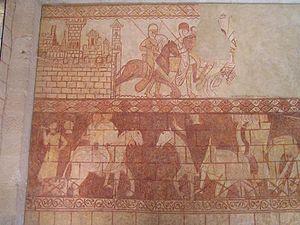
Le Roman de la Rose, appelé aussi Guillaume de Dole, en particulier par les commentateurs de langue anglaise pour éviter toute confusion avec l'ouvrage homonyme beaucoup plus connu, est un long poème de 5 656 vers en langue d'oïl, écrit dans le premier tiers du XIIIᵉ siècle. Le seul exemplaire connu de ce texte se trouve dans un manuscrit rédigé à la fin du XIIIᵉ siècle, conservé à la Bibliothèque apostolique vaticane et contenant trois autres romans connus par ailleurs, Le Chevalier de la Charrette et Le Chevalier au Lion de Chrétien de Troyes et Méraugis de Portlesguez de Raoul de Houdenc. Le manuscrit n'est pas signé, mais les médiévistes s'accordent pour l'attribuer à Jean Renart.
La commanderie de Cressac était une commanderie hospitalière après avoir été templière située dans le département de la Charente en France, et dont il reste la chapelle, remarquable par la présence de fresques représentant des scènes de la victoire des croisés.